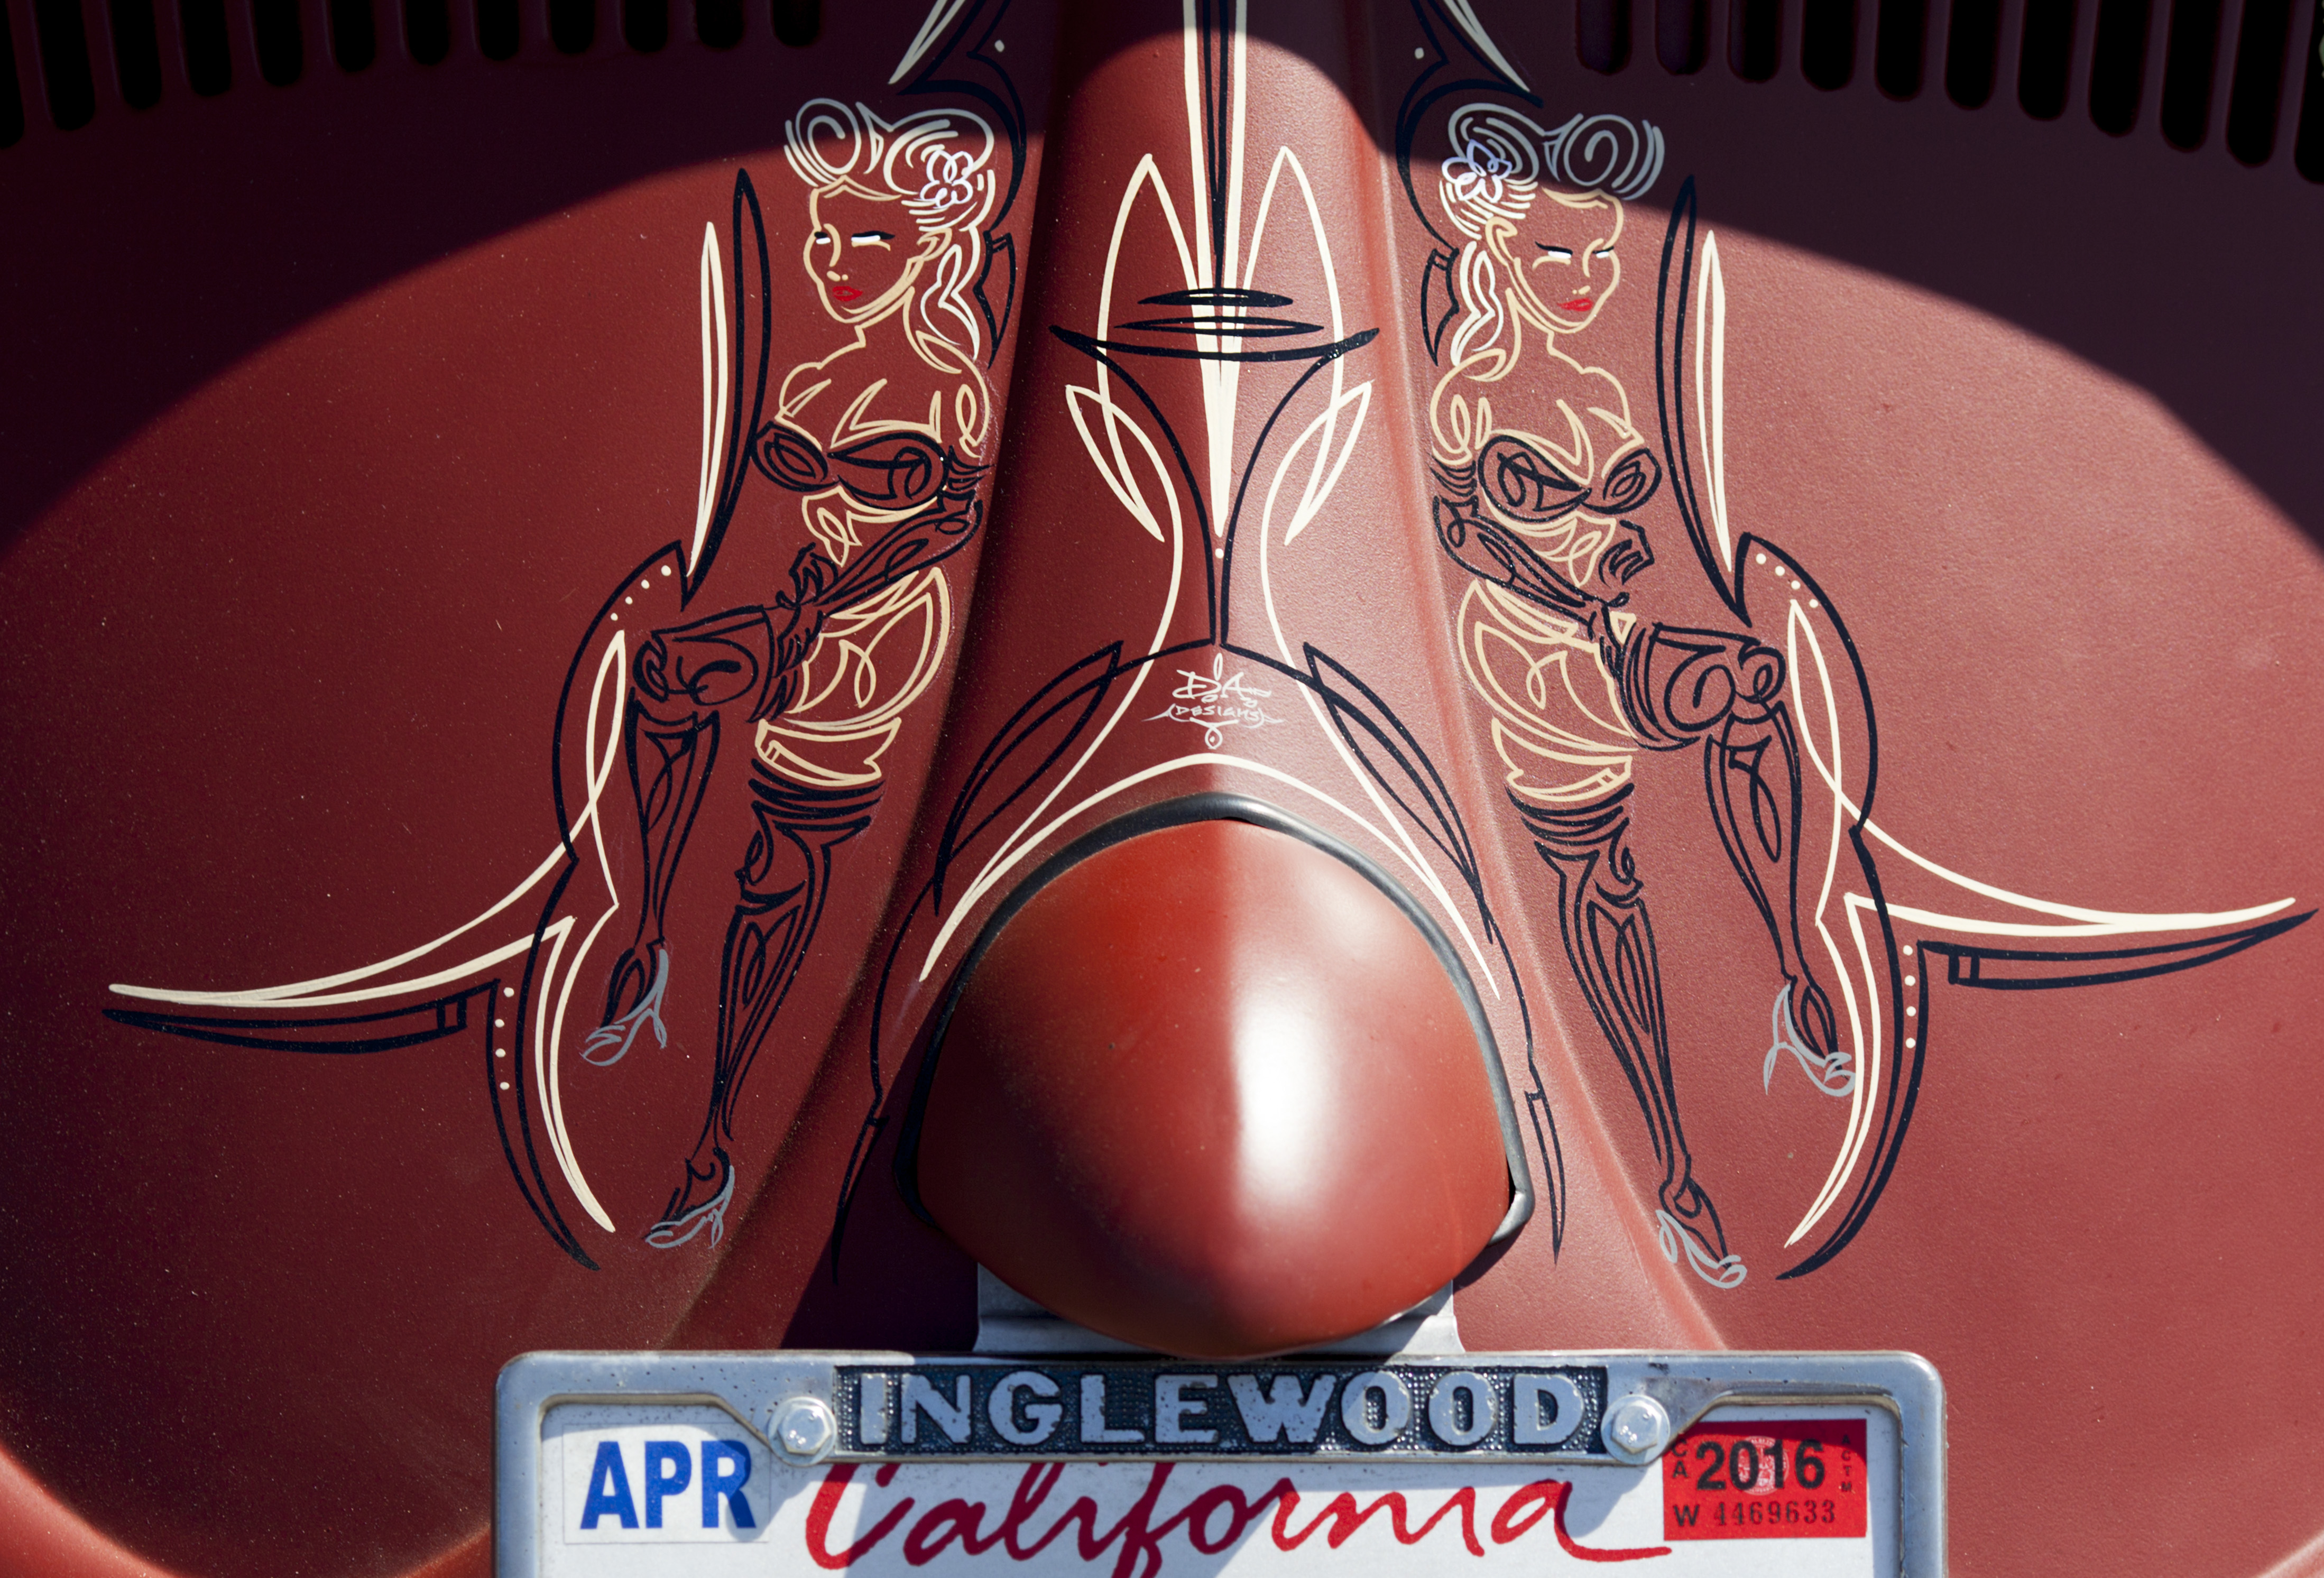
vw, volkswagen, red, illustration, footwear, organ